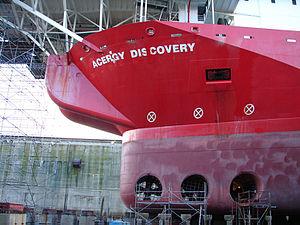
Le câblier Acergy Discovery en cale sèche à Brest.